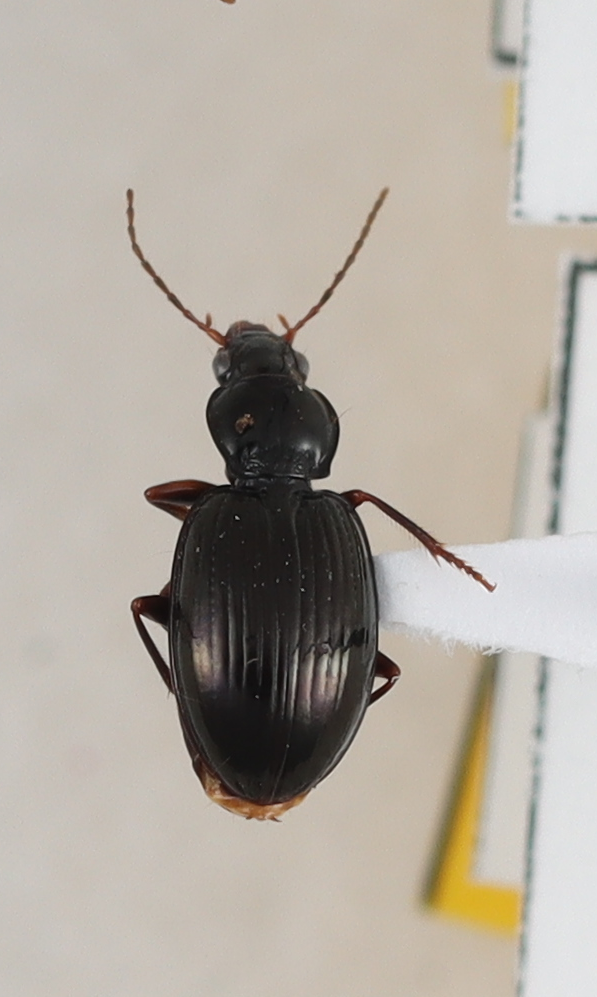
Scientific name: Mecyclothorax karschi
Plot: 14
Trap: W
Collected: 20240424